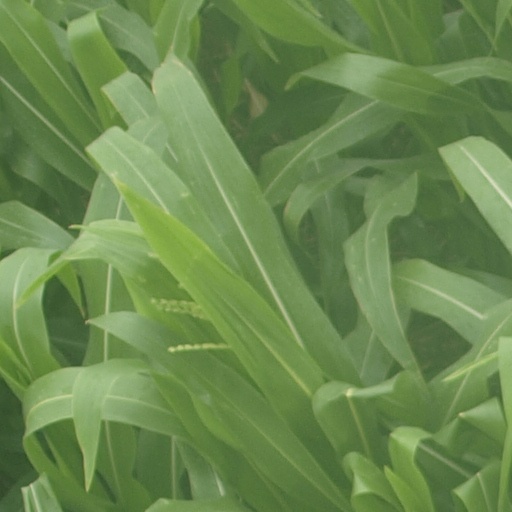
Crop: maize; corn